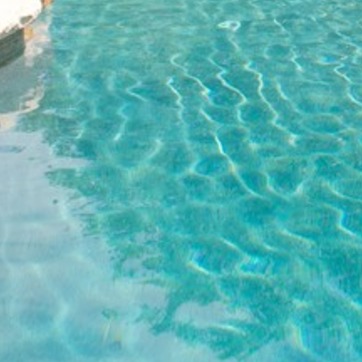
Material: water